Mehdi-Selim Khelifi

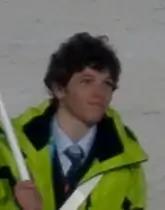
Mehdi-Sélim Khelifi in 2010.

Mehdi-Sélim Khelifi (born 1 September 1992) is an Algerian cross-country skier who has competed since 2009. He finished 84th in the 15 km event at the 2010 Winter Olympics in Vancouver, British Columbia, Canada. He was the flag bearer for the opening ceremony.